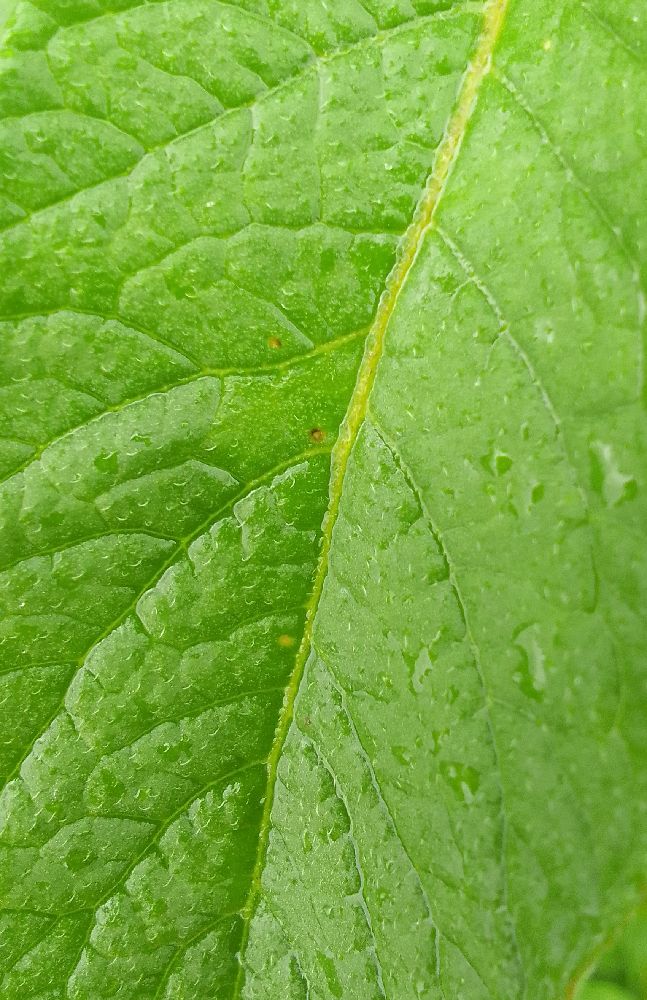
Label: Healthy